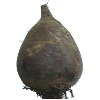
Label: Beetroot 1